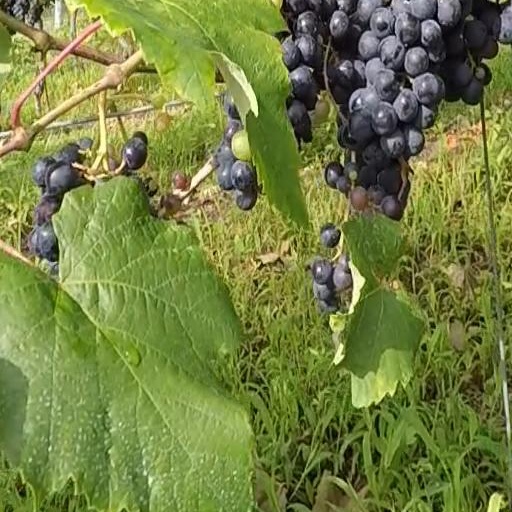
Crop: grape